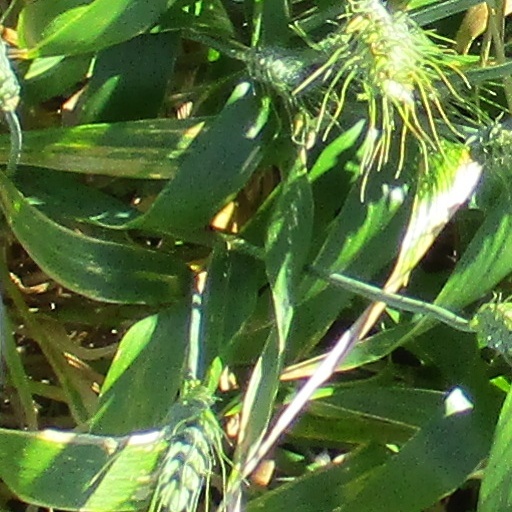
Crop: wheat